Hudba Praha

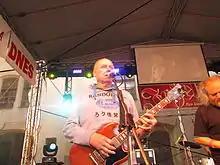
Michal Ambrož performing with Hudba Praha in 2014

In 2014, Michal Ambrož published "Černá deska" with Jasná Páka, their first studio release. That year, apart from disagreements within Hudba Praha, Ambrož began to experience severe symptoms of an illness, and all his projects were subsequently put on hold. After undergoing medical treatment and recovering, Ambrož returned to rehearsing, but all progress had stalled within Hudba Praha, and the group split up in 2015.